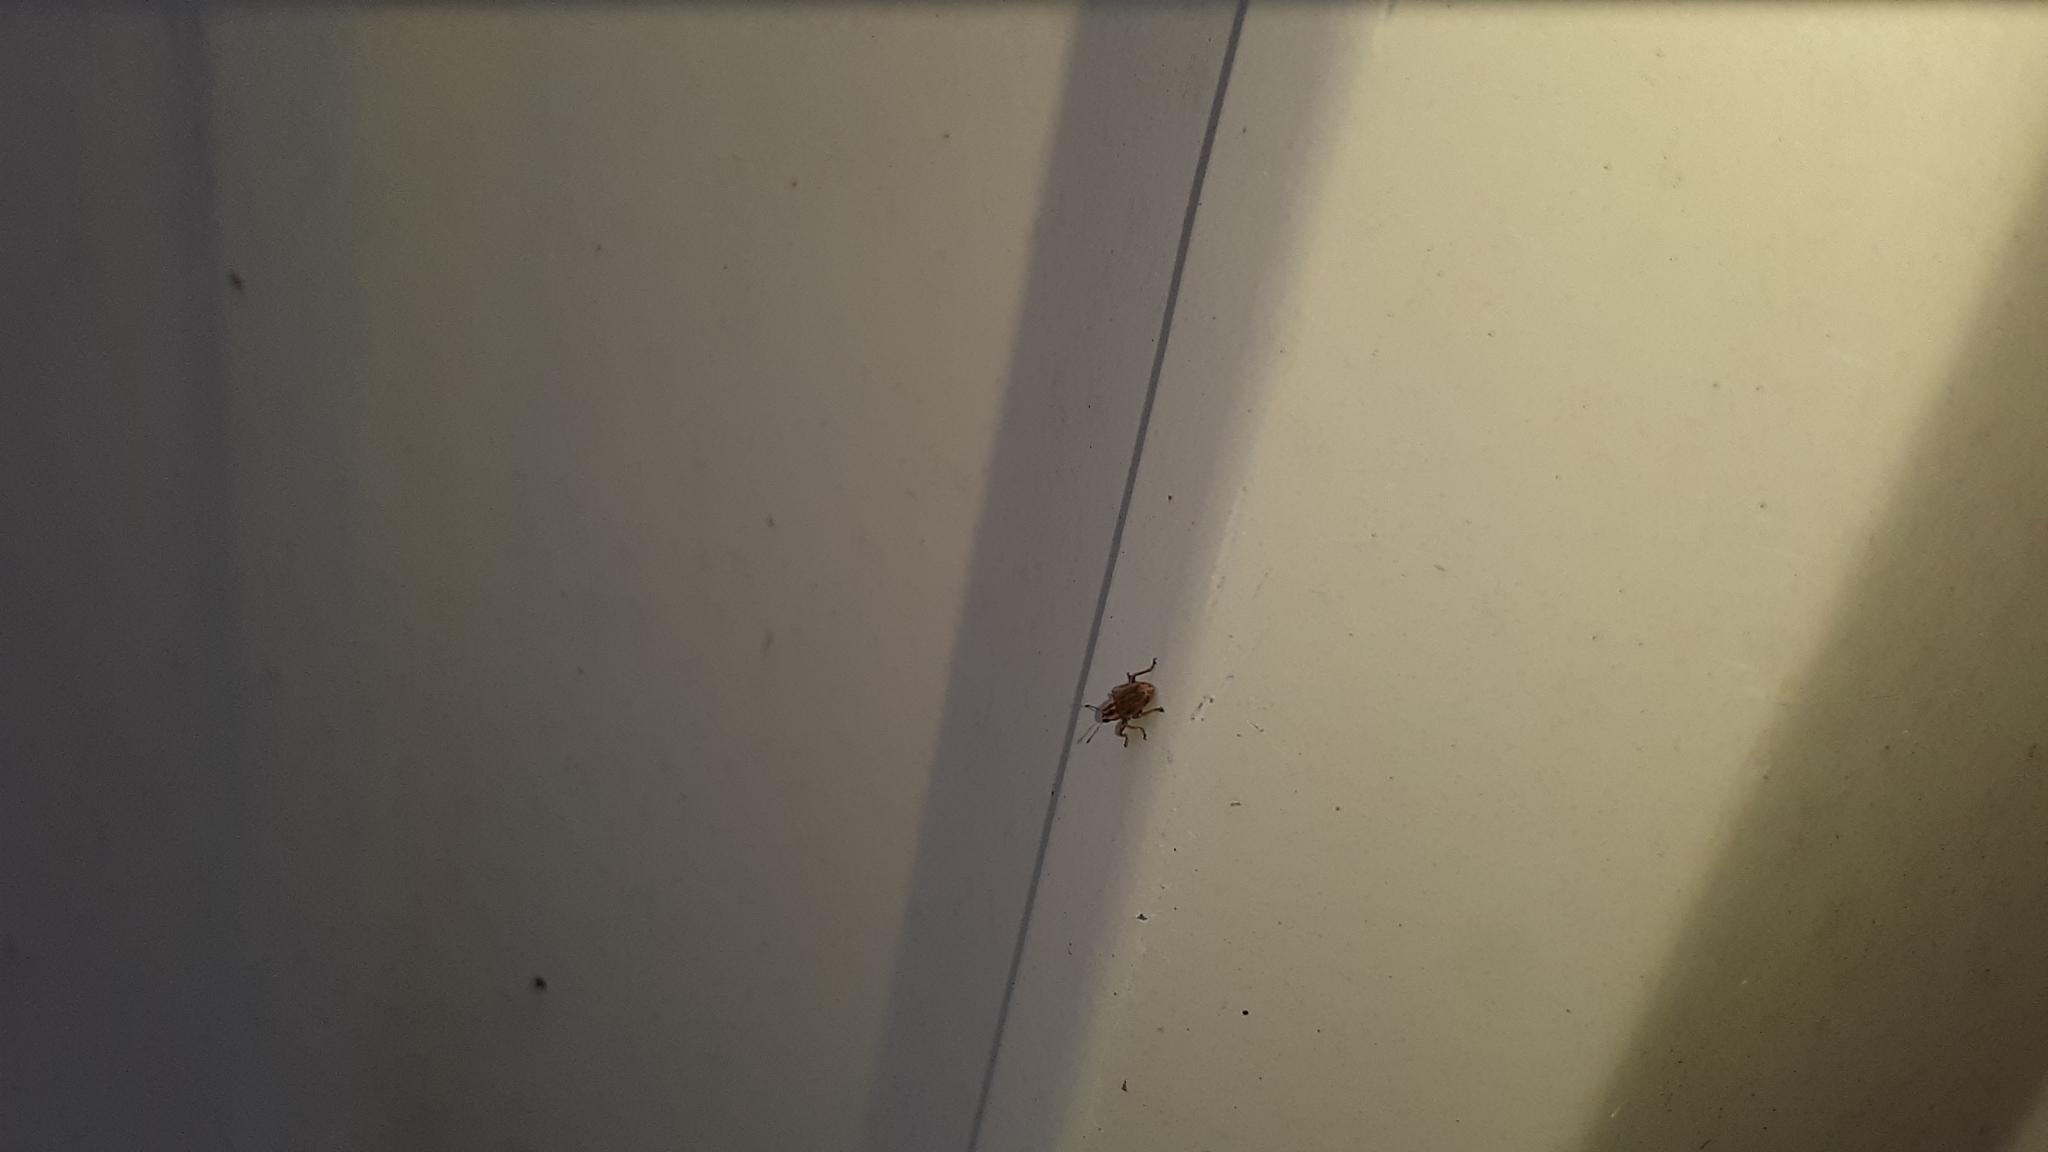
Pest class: pea_leaf_weevil